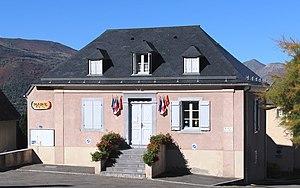
Mairie d'Artalens-Souin (Hautes-Pyrénées)
Artalens-Souin est une commune française située dans le département des Hautes-Pyrénées, en région Occitanie.